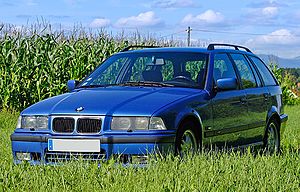
Baghjulstræk / Ulemper
BMW 3-serie, typisk baghjulstrukket bil
Baghjulstræk er, når en bil kun drives af baghjulene.